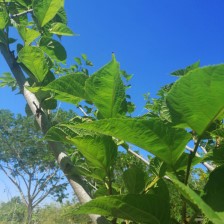
Variety: TaiwanStraberry